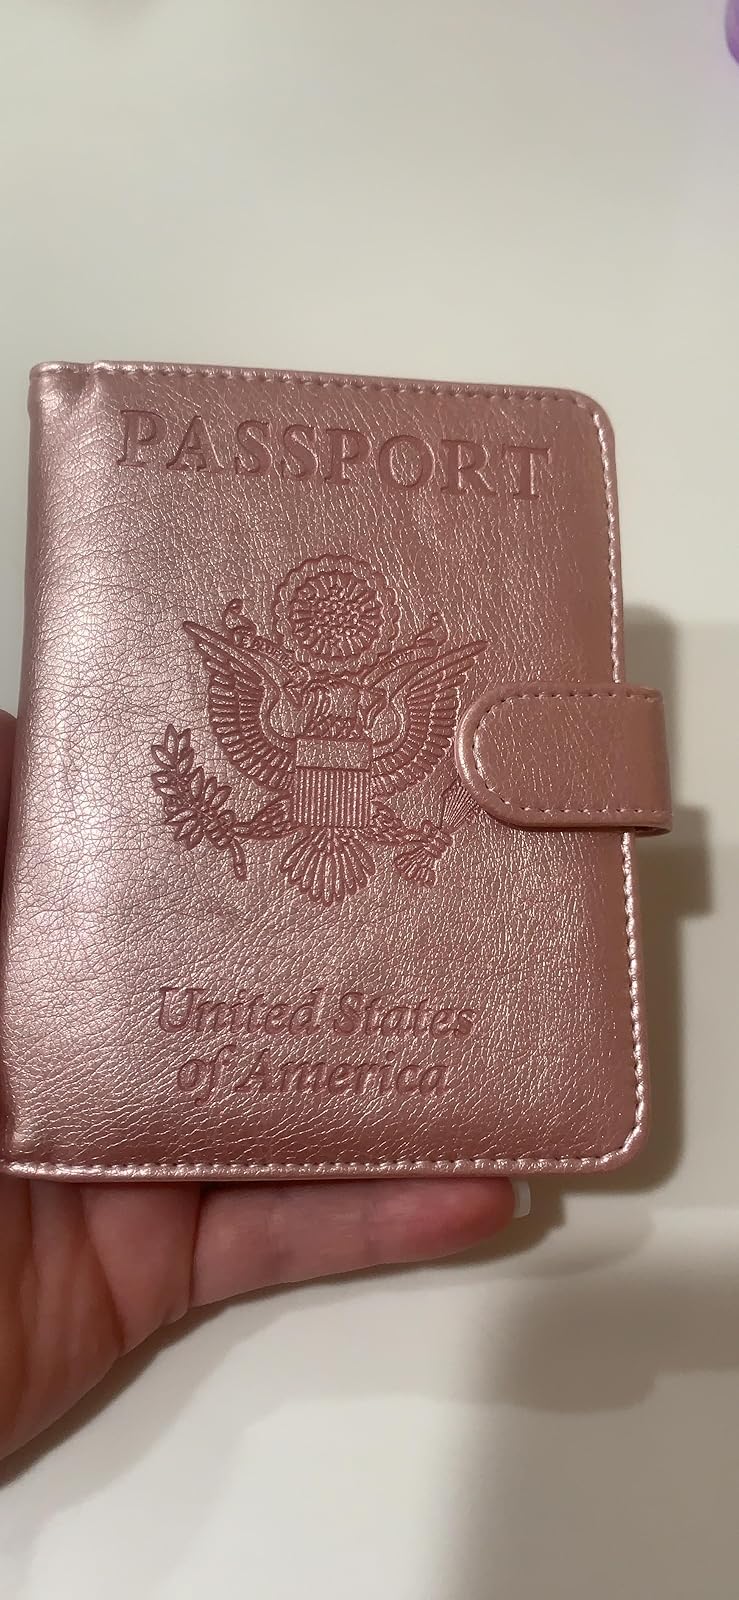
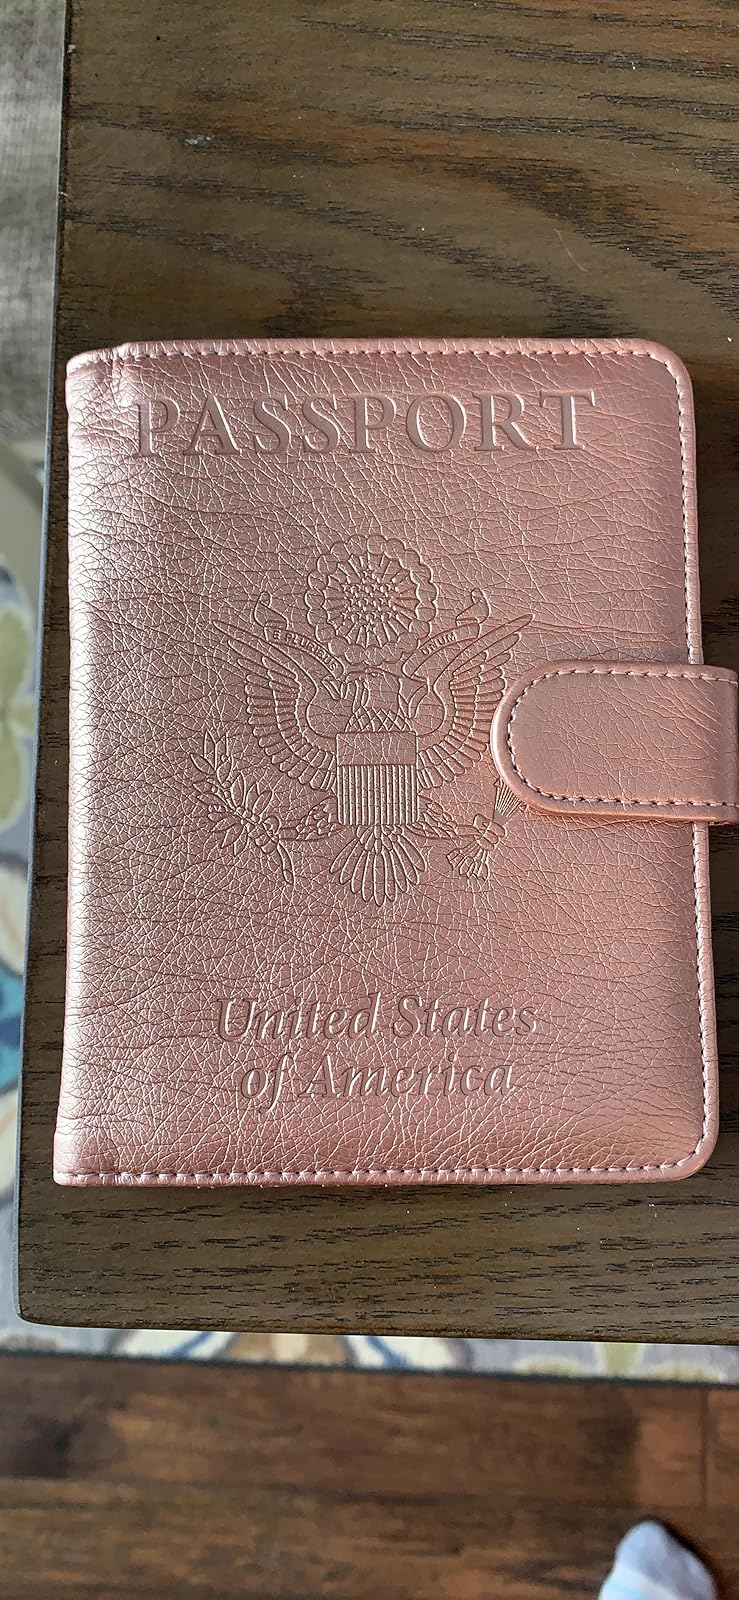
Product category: accessories_wallet
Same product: yes